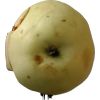
Label: Apple hit 1